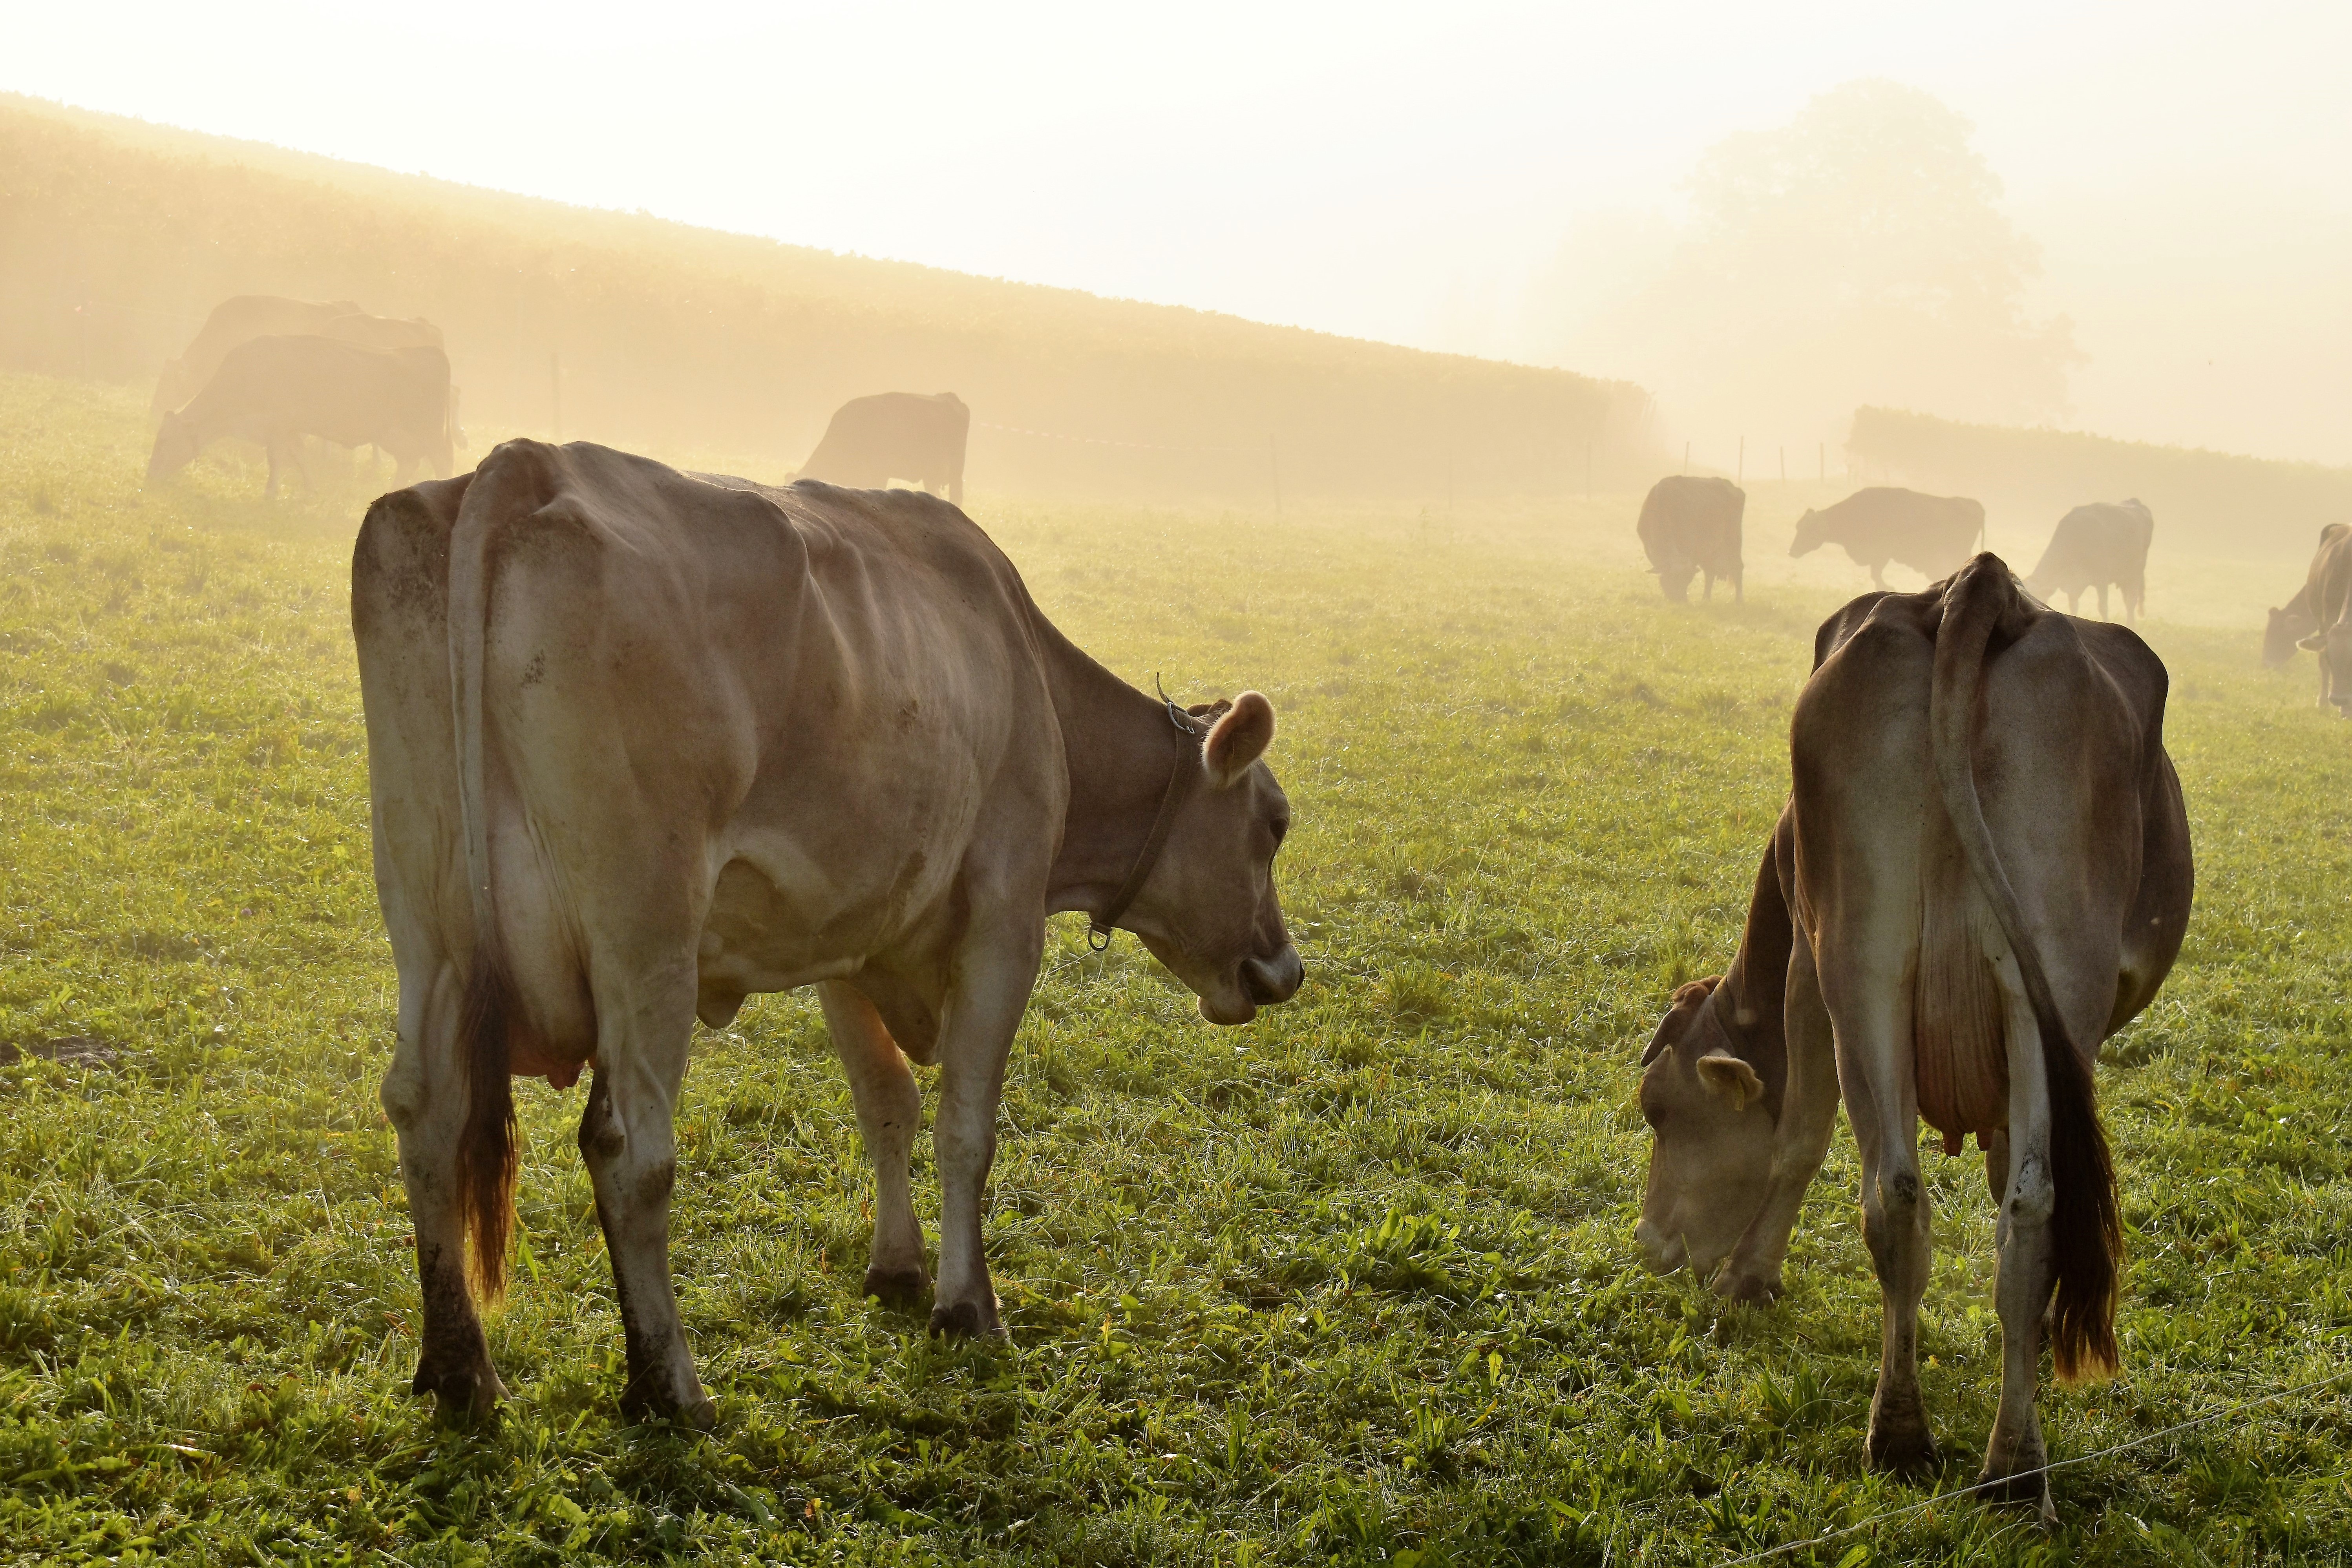
nature, grass, fog, field, meadow, prairie, animal, wildlife, cow, cattle, herd, pasture, grazing, livestock, mammal, agriculture, beef, fauna, savanna, plain, graze, cows, bull, grassland, mare, habitat, ruminant, ecosystem, ox, rural area, dairy cow, natural environment, cattle like mammal, mustang horse